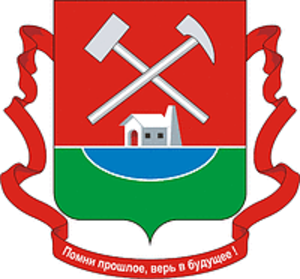
Gaï est une ville de l'oblast d'Orenbourg, en Russie, et le centre administratif du raïon de Gaï. Sa population s'élevait à 35 648 habitants en 2016.